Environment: real
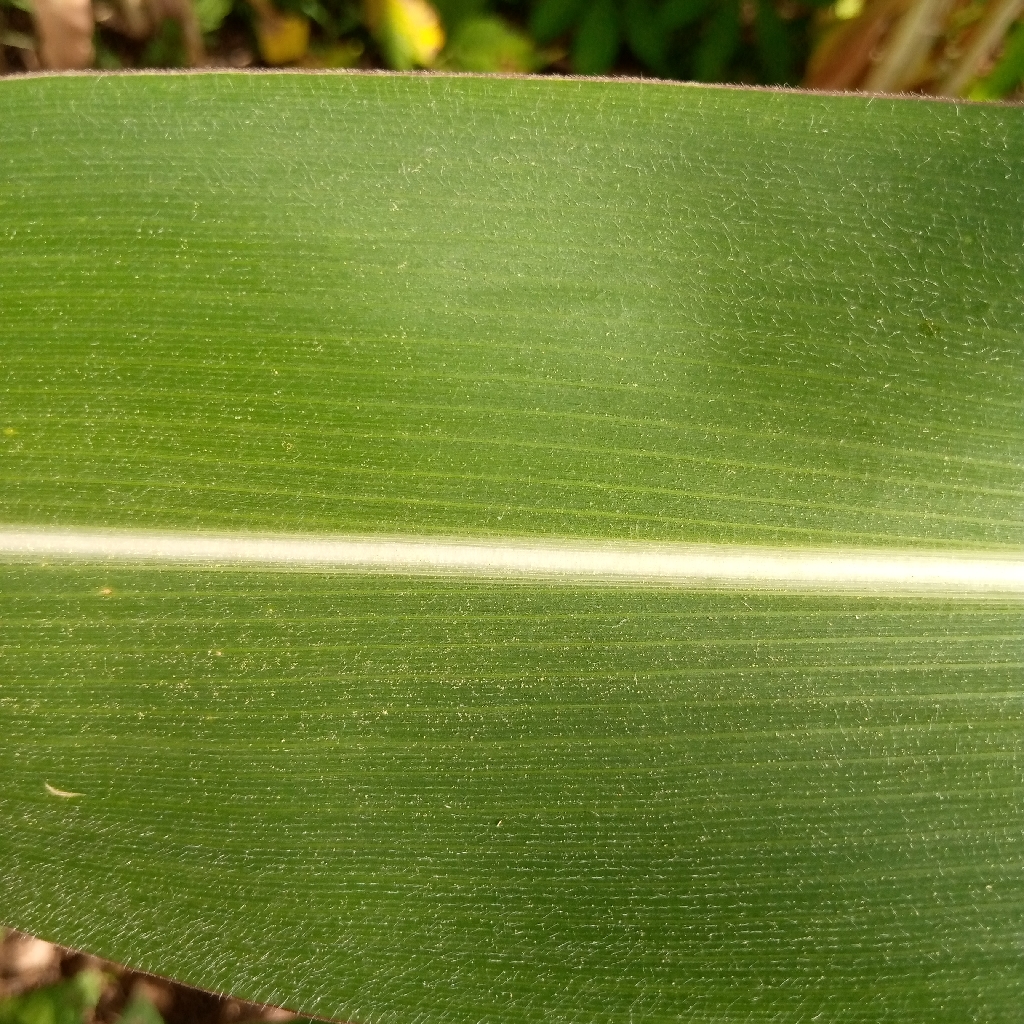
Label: healthy